Arkansas Razorbacks baseball

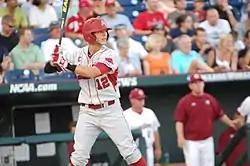
Bo Bigham bats for Arkansas at the 2012 College World Series.

Arkansas began the 2012 season with high expectations, including a consensus top ten ranking and D. J. Baxendale, Nolan Sanburn, Dominic Ficociello, and Ryne Stanek receiving preseason All-America honors. The team began the season playing well in non-conference games, and finished with a 16–14 SEC record. After a quick two losses at the SEC tournament, it was announced the Hogs would play in the Houston Regional, hosted by Rice University. Arkansas defeated the Sam Houston State Bearkats twice and Rice once to advance to the Waco, Texas, Super Regional against Baylor. The Razorbacks dropped the first game to Baylor, 8–1. Facing elimination, Arkansas won game 2 after consecutive hit by pitches with the bases loaded gave the Hogs the tying and winning runs. Arkansas won game 3 when Jake Wise drove in Brian Anderson with a double in the 10th inning, pushing across the game's only run and sending the Hogs to Omaha.